Ehe Chant

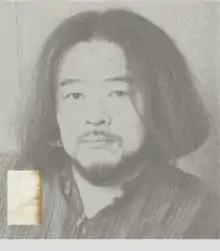
HE XUNTIAN

In response to the dream, Every August 32nd, In the early hours of the morning, 32 chanters gather to chant in harmony;